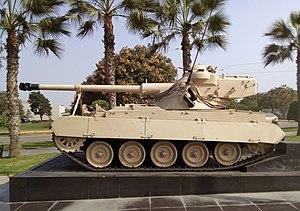
L'AMX-13 est un char léger français produit à 7 700 exemplaires entre 1953 et 1985. Son châssis est décliné en plusieurs versions : char de combat, lance-missile antichars, transport de troupes, canon automoteur de 105 ou 155 mm, postes de commandement, engins du génie, ambulance, etc.